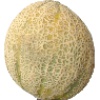
Label: cantaloupe